Sora Amamiya

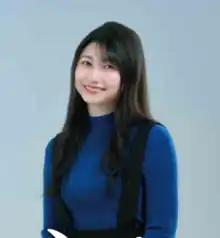
Amamiya in 2023

is a Japanese voice actress, singer and songwriter. She is affiliated with the talent agency Music Ray'n. After passing an audition held by Music Ray'n, she made her voice acting debut in 2012. She had a leading role for the anime series "One Week Friends".